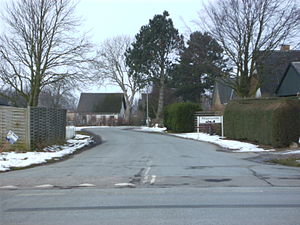
Rågelunde
Set fra syd
Rågelunde er en landsby på det sydøstlige Lolland nord for Nysted, sammenbygget med nabobyen Kettinge. Byens navn betyder ”den lille skov med råger”. Området omkring de 2 byer er i dag karakteriseret af en masse tømte grusgrave.